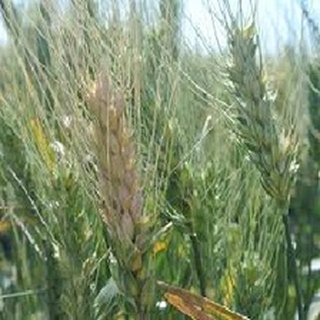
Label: wheat_fusarium_head_blight